Stellar Awards

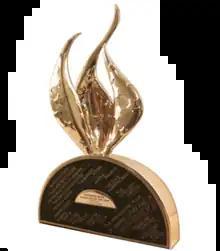

A Stellar Award is an award presented by the Stellar Awards Gospel Music Academy (SAGMA) to recognize achievements in the gospel music industry. The annual presentation ceremony features performances by prominent gospel artists, and the presentation of those awards that have a more popular interest. The Stellars were the first major gospel music awards held annually.